Mulberry Street (film)

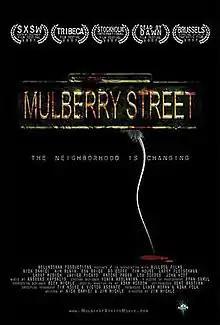
Promotional film poster

Mulberry Street is a 2006 American horror film directed by Jim Mickle, written by Nick Damici and Jim Mickle, and starring Nick Damici. It was released by After Dark Films as a part of their "8 Films to Die For 2007".